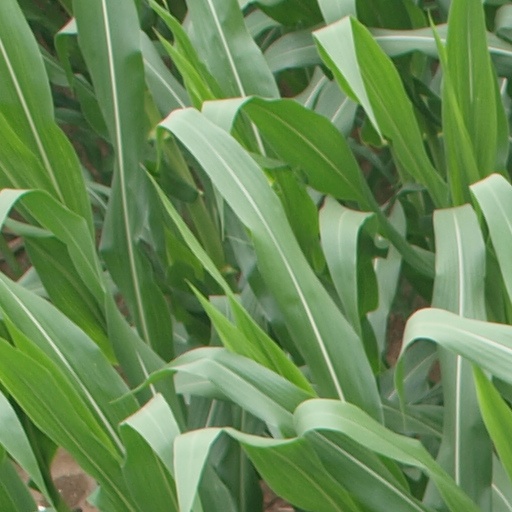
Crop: maize; corn